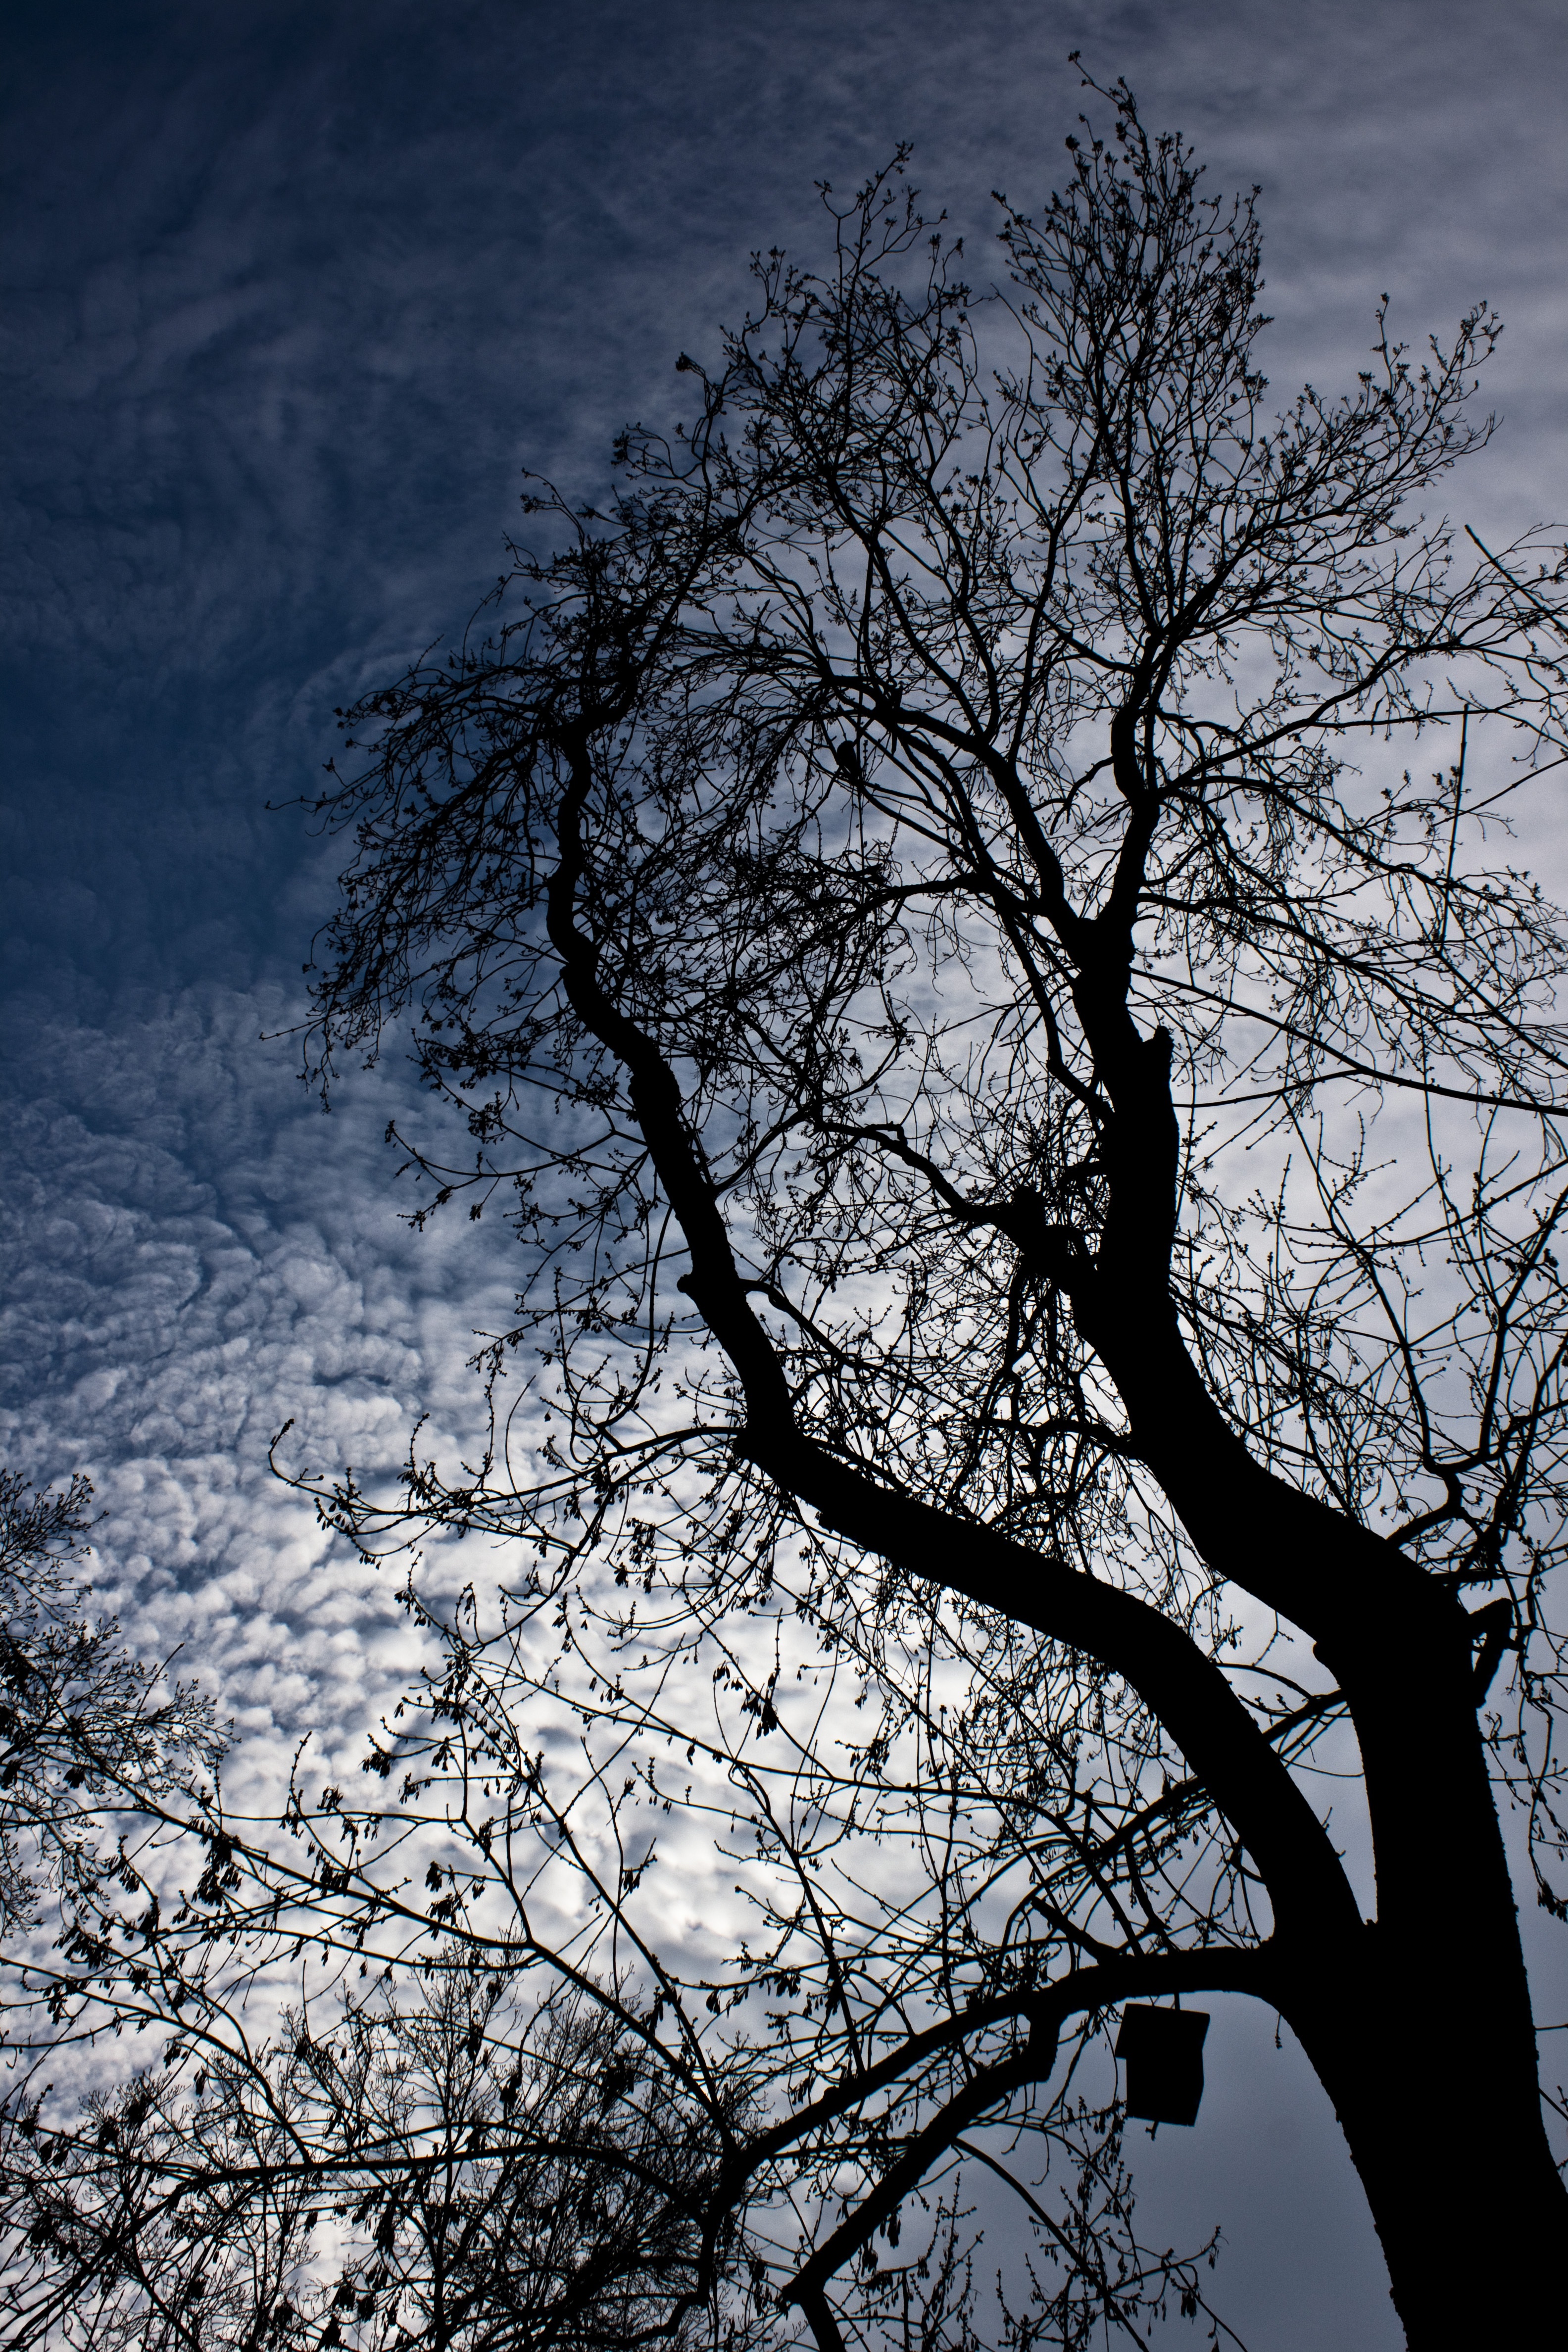
landscape, tree, nature, forest, branch, silhouette, snow, winter, cloud, black and white, plant, sky, sunlight, leaf, flower, frost, spring, reflection, monochrome, season, leaves, freezing, monochrome photography, atmospheric phenomenon, woody plant